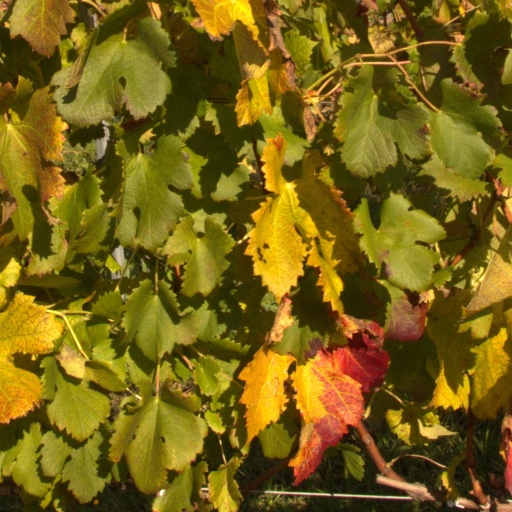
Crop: grape